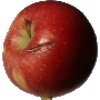
Label: Apple Braeburn 1